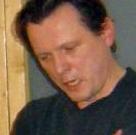
Age: 45